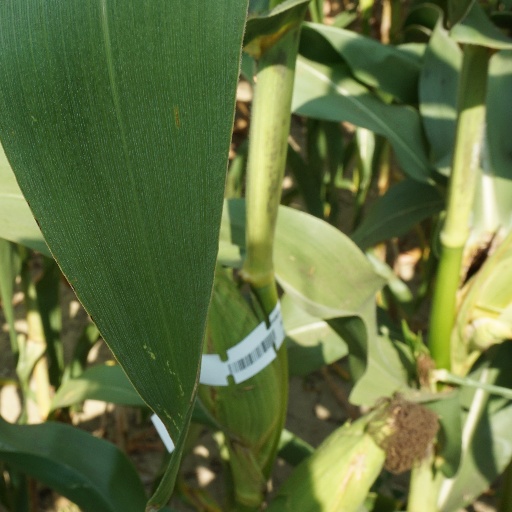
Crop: maize; corn